Velvet (fish disease)

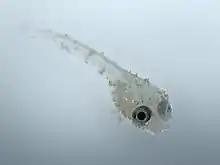
A 15-day-old Siamese fighting fish ("Betta splendens") with velvet disease

Velvet (in an aquarium environment) is usually spread by contaminated tanks, fish, and tools (such as nets or testing supplies). There are also rare reports of frozen live foods (such as bloodworms) containing dormant forms of the species. Frequently, however, the parasite is endemic to a fish, and only causes a noticeable "outbreak" after the fish's immune system is compromised for some other reason. The disease is highly contagious and can prove fatal to fish.